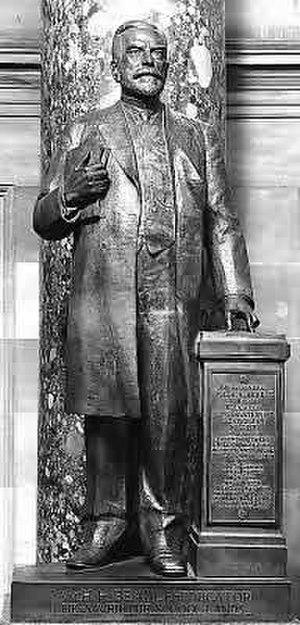
Le National Statuary Hall Collection des États-Unis d'Amérique est une collection de statues données individuellement par chacun des 50 États dans le but d'honorer deux de leurs plus honorables citoyens. Initialement située dans le Old Hall de la Chambre des représentants, une partie de la collection fut étendue autour du Capitole des États-Unis.